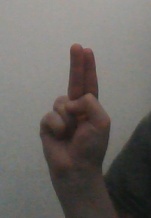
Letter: taa